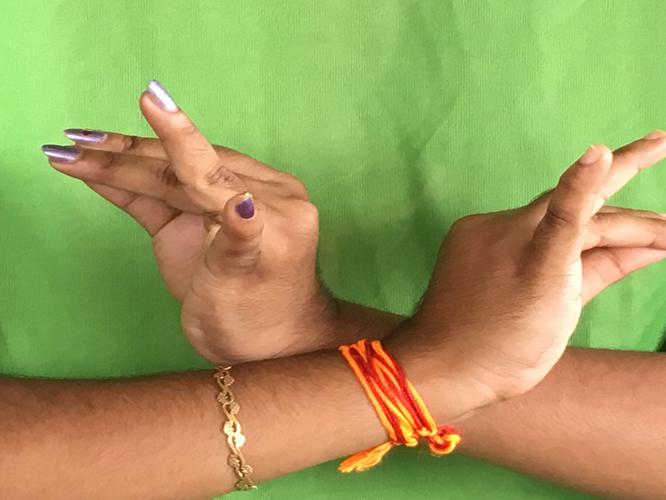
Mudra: Katakavardhana
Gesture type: double_hand